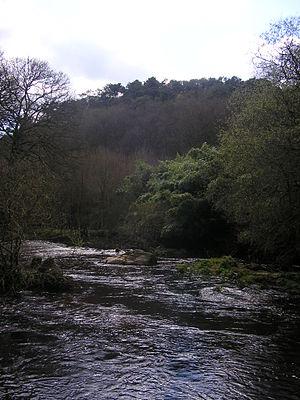
Cet article recense les sites Natura 2000 du Morbihan, en France.